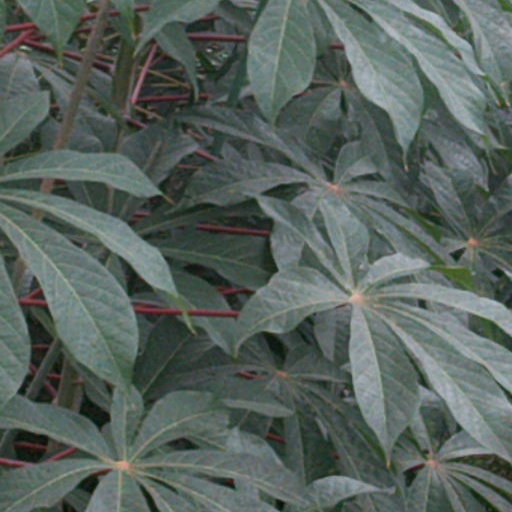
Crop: cassava